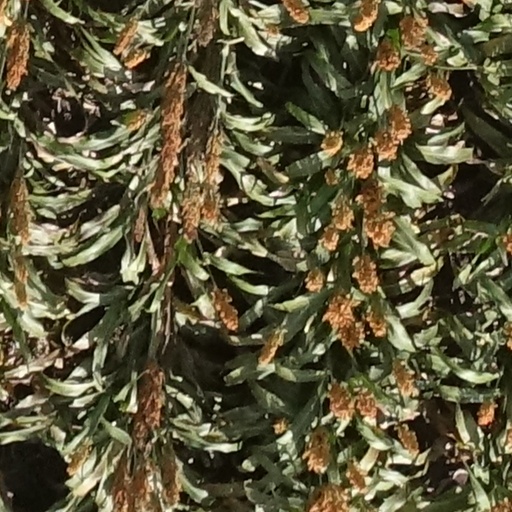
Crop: sorghum